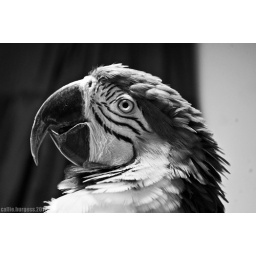
Bailey in black and white